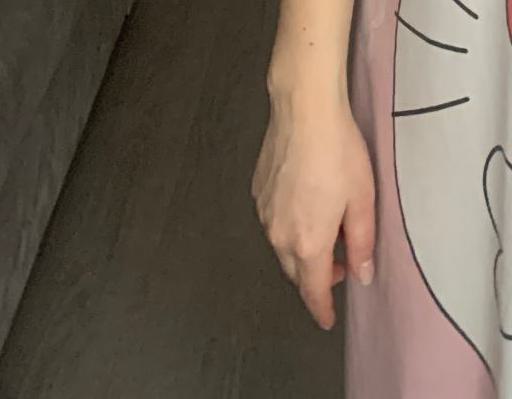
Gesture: no_gesture